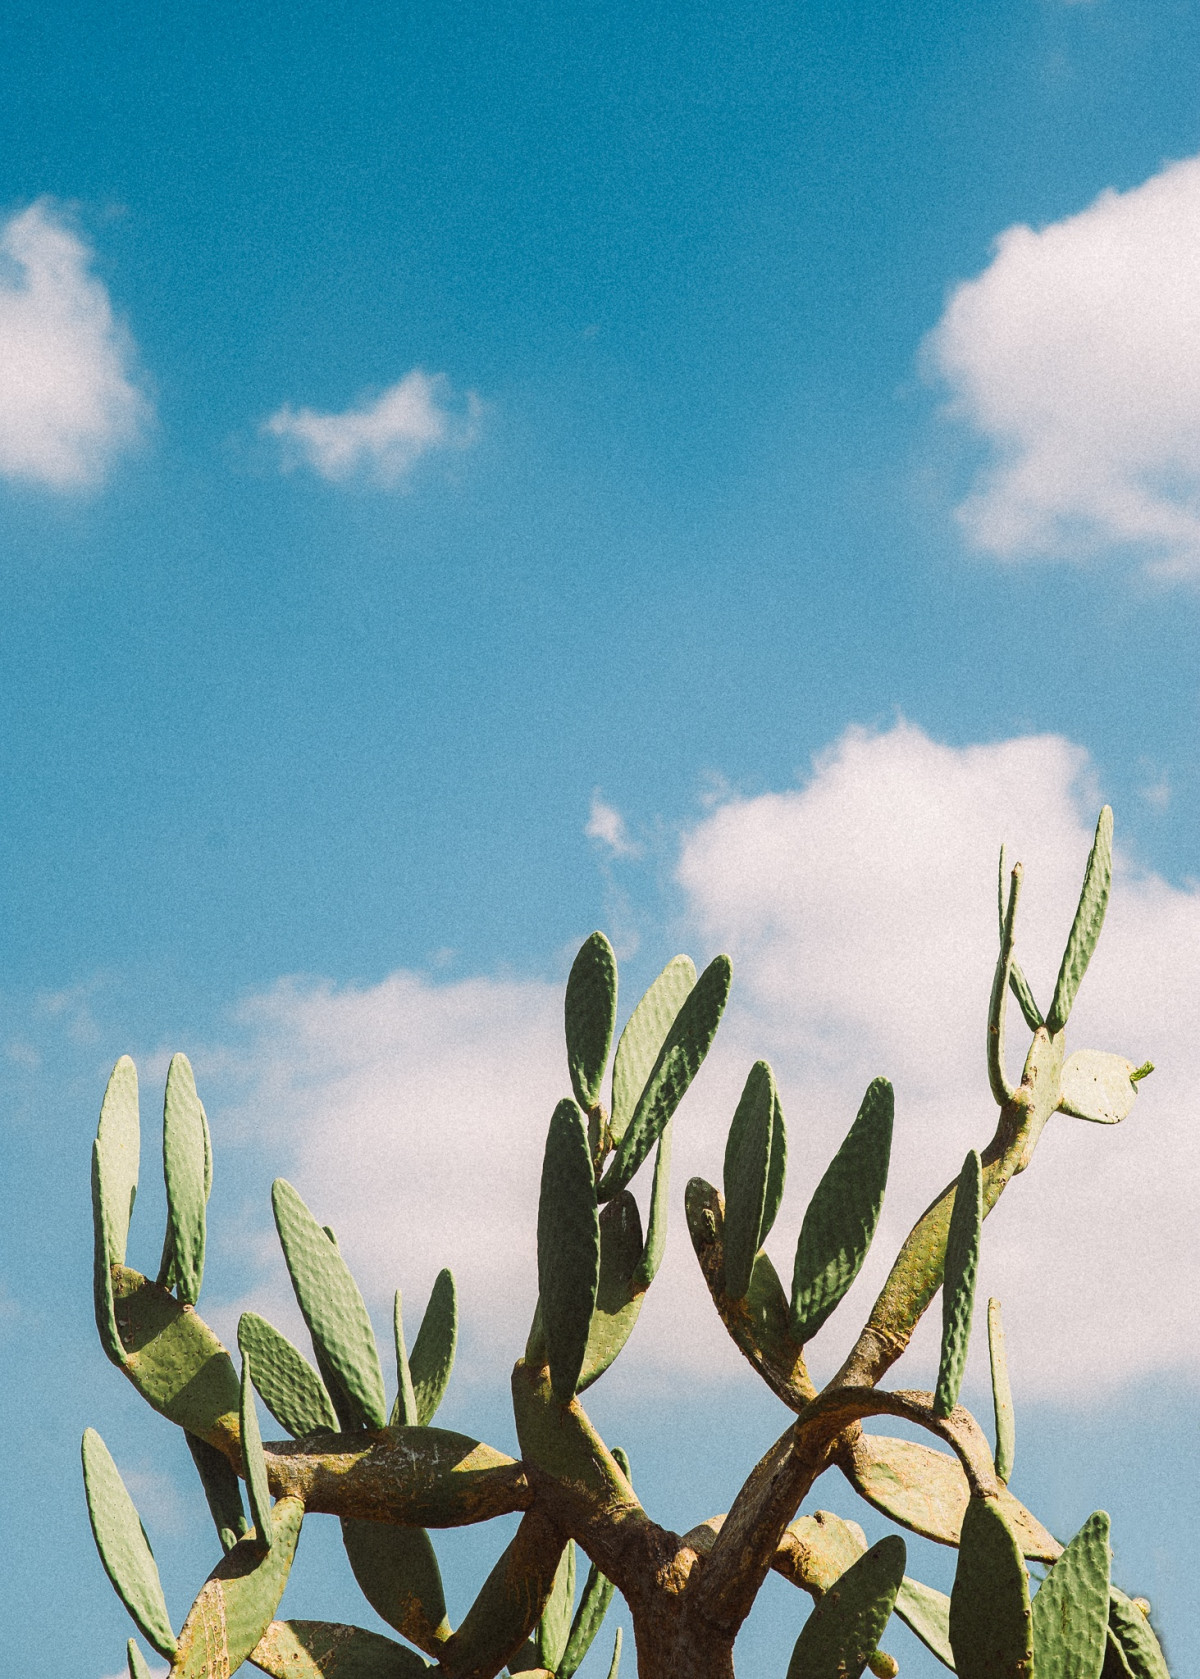
Tags: nature, grass, branch, blossom, cloud, sky, sunlight, leaf, flower, wind, green, botany, cactu, succulent, flora, flowering plant, woody plant